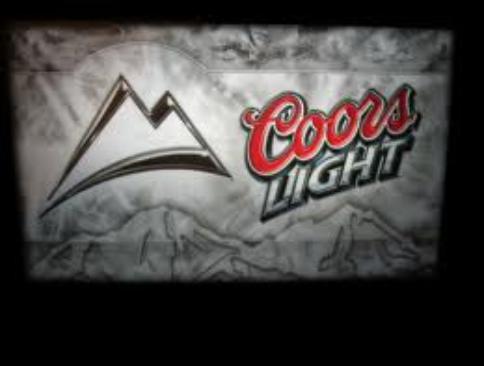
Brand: Coors
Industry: Food